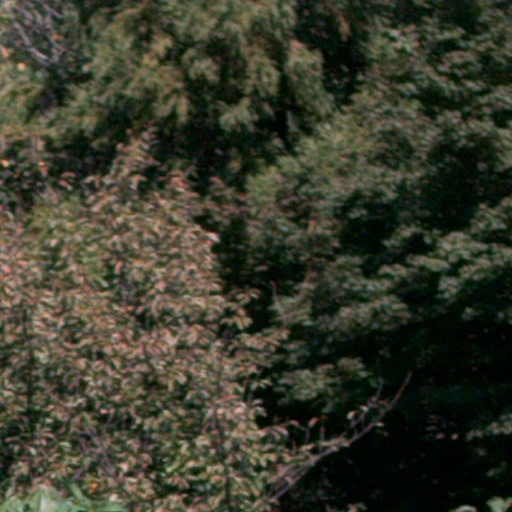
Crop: cassava